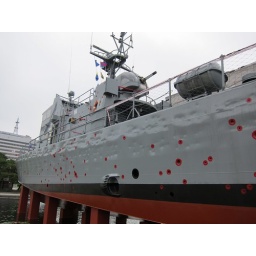
this boat was sunk by North Korea in 2002. the red holes are bullet holes,